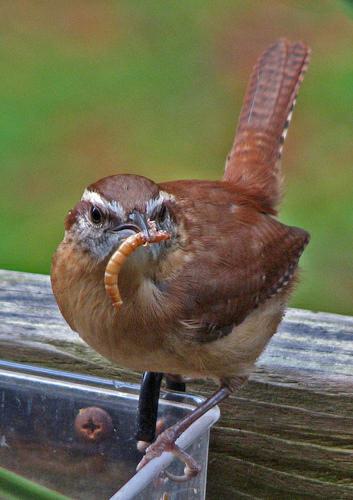
A photo of a carolina wren